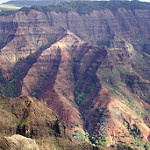
Label: mountain